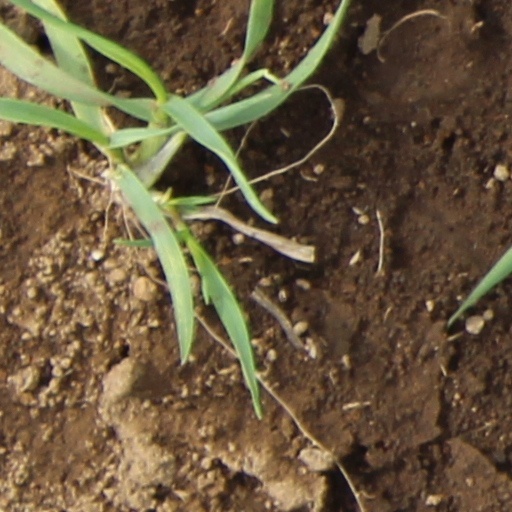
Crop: wheat